Antoine Burban

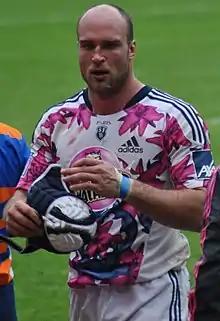

He currently plays for Stade Français in the Top 14. His usual position is at Flanker. He made his debut in 2006 and became one of the principal Flankers, he took the place of Rémy Martin. Burban was called up by the France national rugby union team in 2009 but was injured and did not play